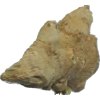
Label: ginger